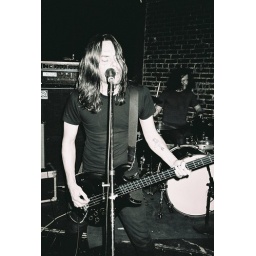
Photo by Matt Koroulis. Taken with 35mm black &amp;amp; white film.